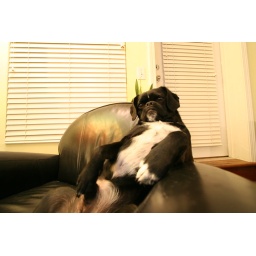
Dog sitting in chair like human